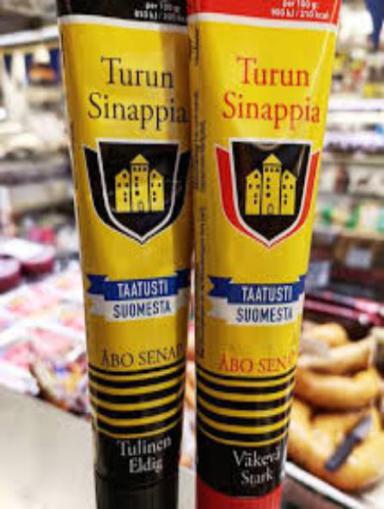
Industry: Food